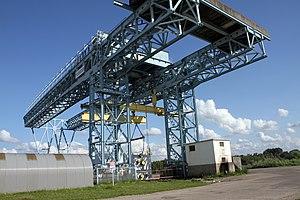
Port de Lauterbourg